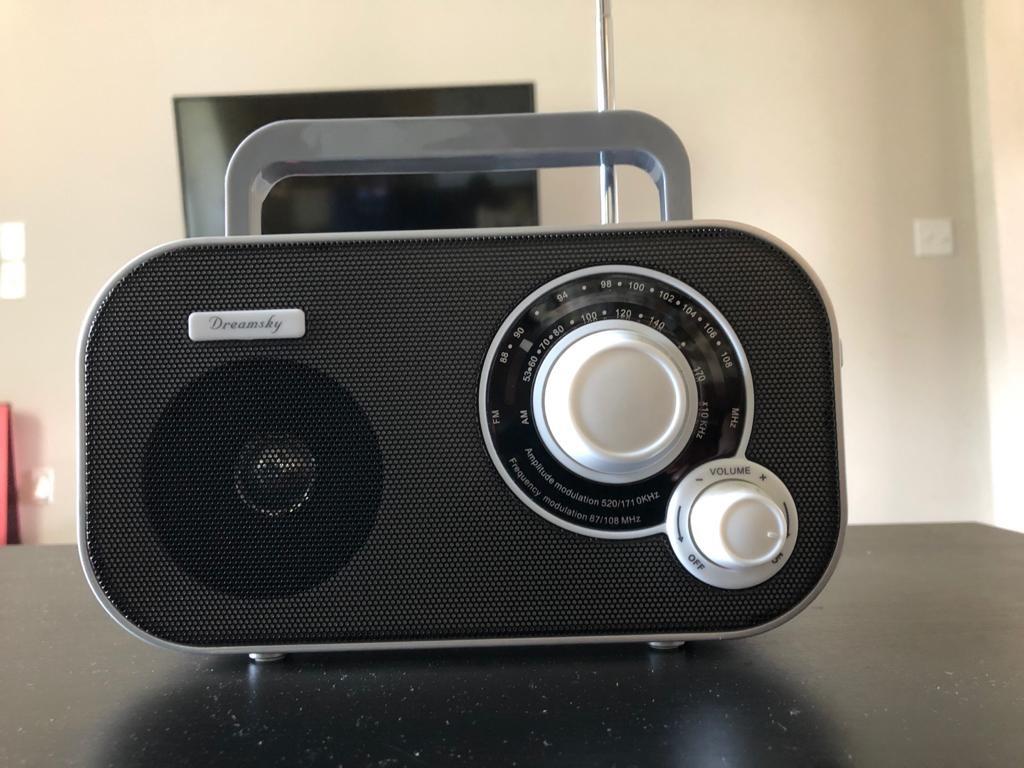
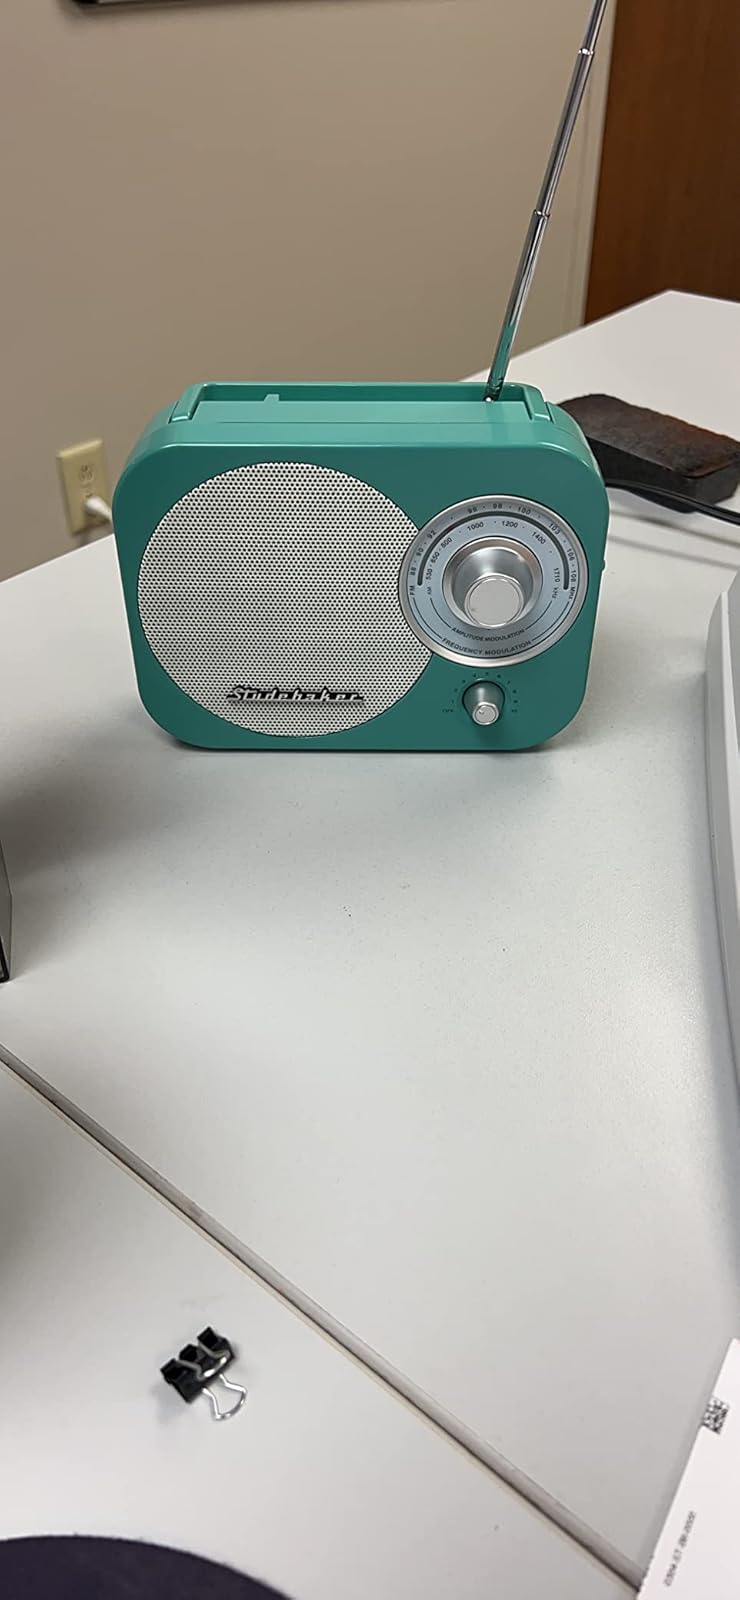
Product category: radio
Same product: no